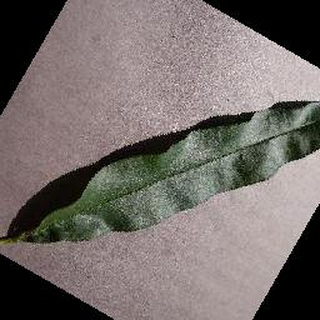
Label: healthy_peach